John B. Callahan

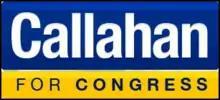
2010 Congressional campaign logo

Callahan announced his intention to challenge incumbent Charlie Dent for Pennsylvania's 15th congressional district on July 27, 2009. Independent Jake Towne also ran. Callahan made his record in Bethlehem a focal point on his campaign, positioning himself as knowledgeable about how to rejuvenate an economy, a central issue in the 2010 mid-term elections.